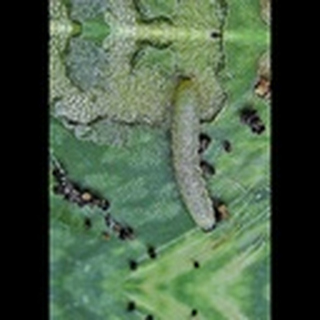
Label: cotton_army_worm